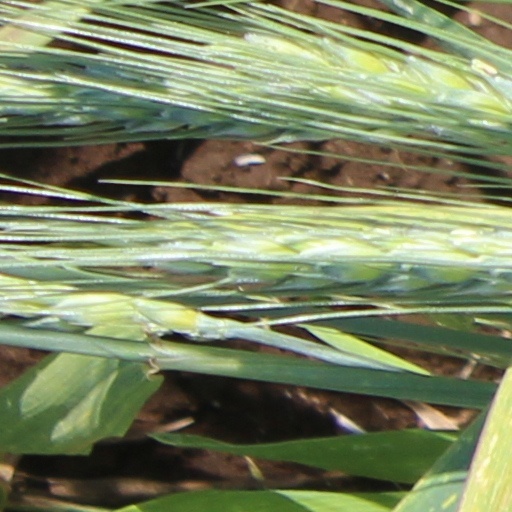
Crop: wheat